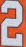
Number: 2